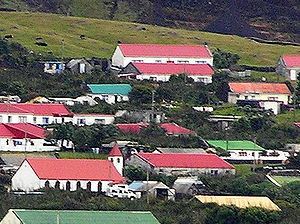
Tristan da Cunha / Galleri
Tristan da Cunha er en øgruppe i Sydatlanten med 265 indbyggere, og består af fire store vulkanøer.